Field days in Australia

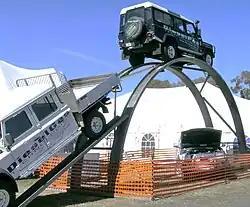
Some exhibitors make a special effort with their displays at AgQuip.

Field days in Australia usually take place as part of an agricultural show, though field days focus on agricultural industry and equipment rather than livestock. A Landcare Australia survey conducted in 1992/93 revealed Australian farmers place a high value on field days.